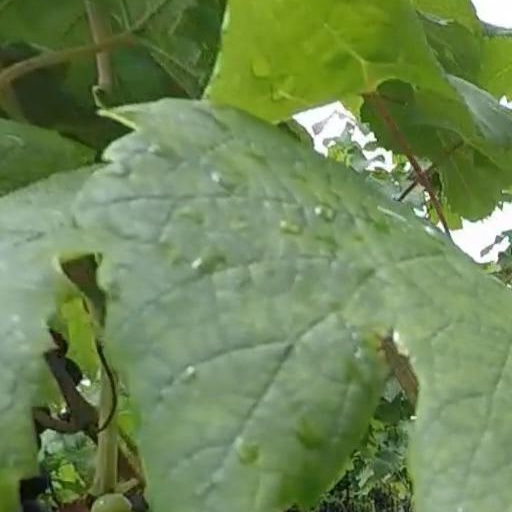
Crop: grape